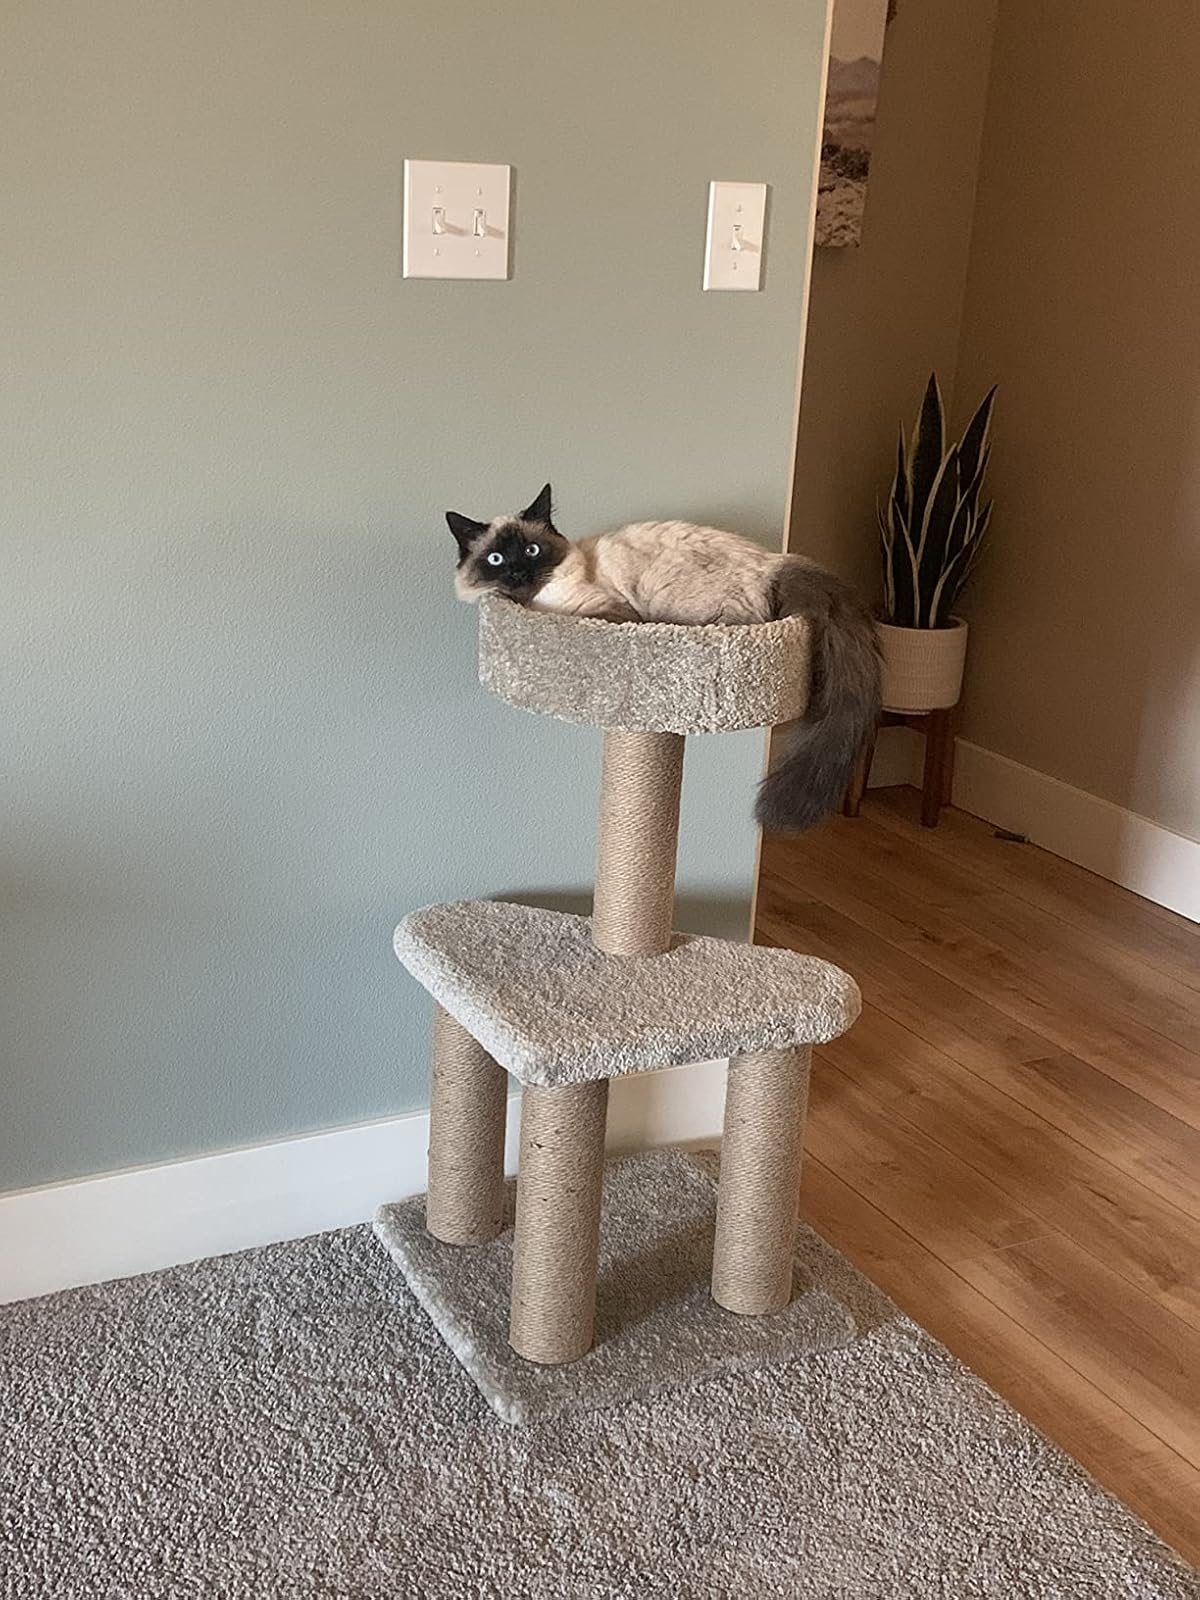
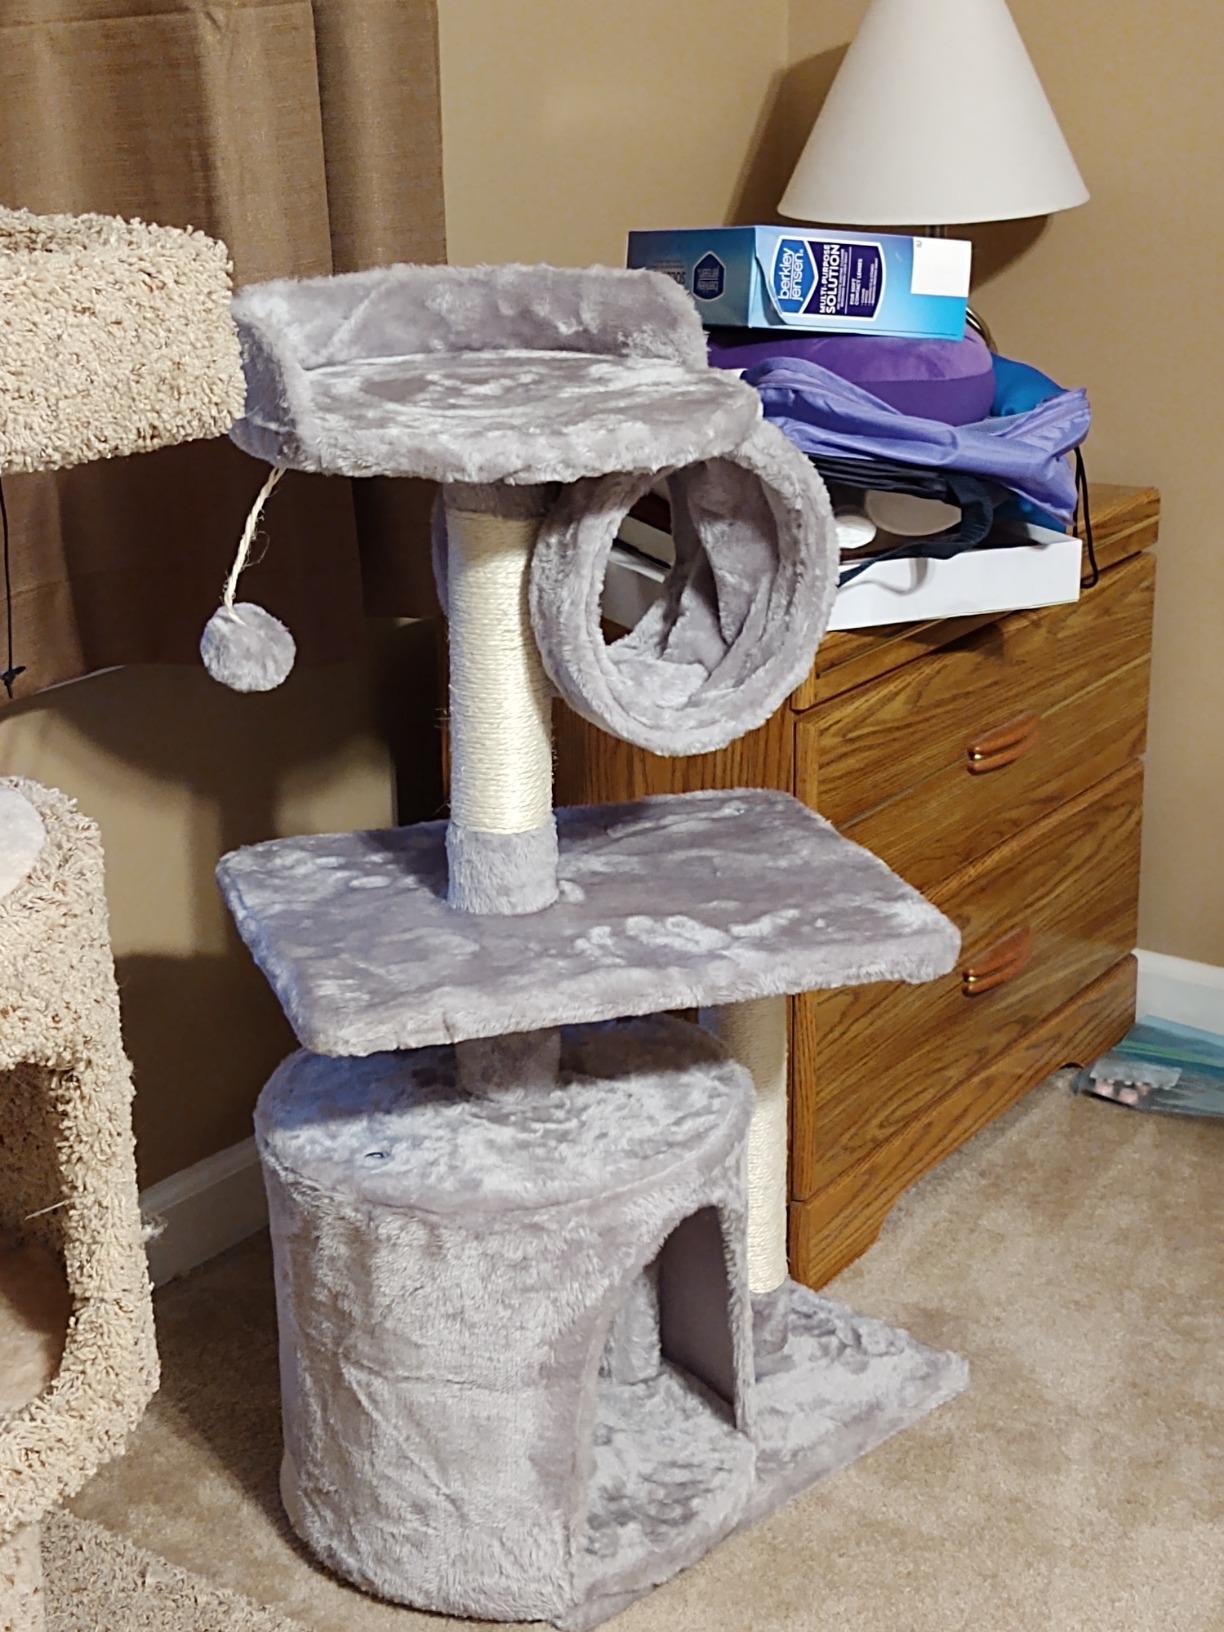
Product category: items_cat tree
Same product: no